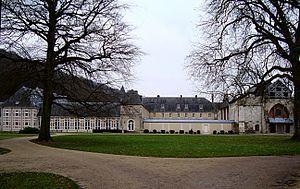
Thérouldeville est une commune française, située dans le département de la Seine-Maritime en Normandie.
L'abbaye Notre-Dame-du-Pré de Valmont, primitivement appelée Sainte-Marie de Valmont, est une abbaye bénédictine située dans la commune de Valmont en Seine-Maritime.
Valmont est une commune française, située dans le département de la Seine-Maritime en Normandie, à 15 km de Fécamp.